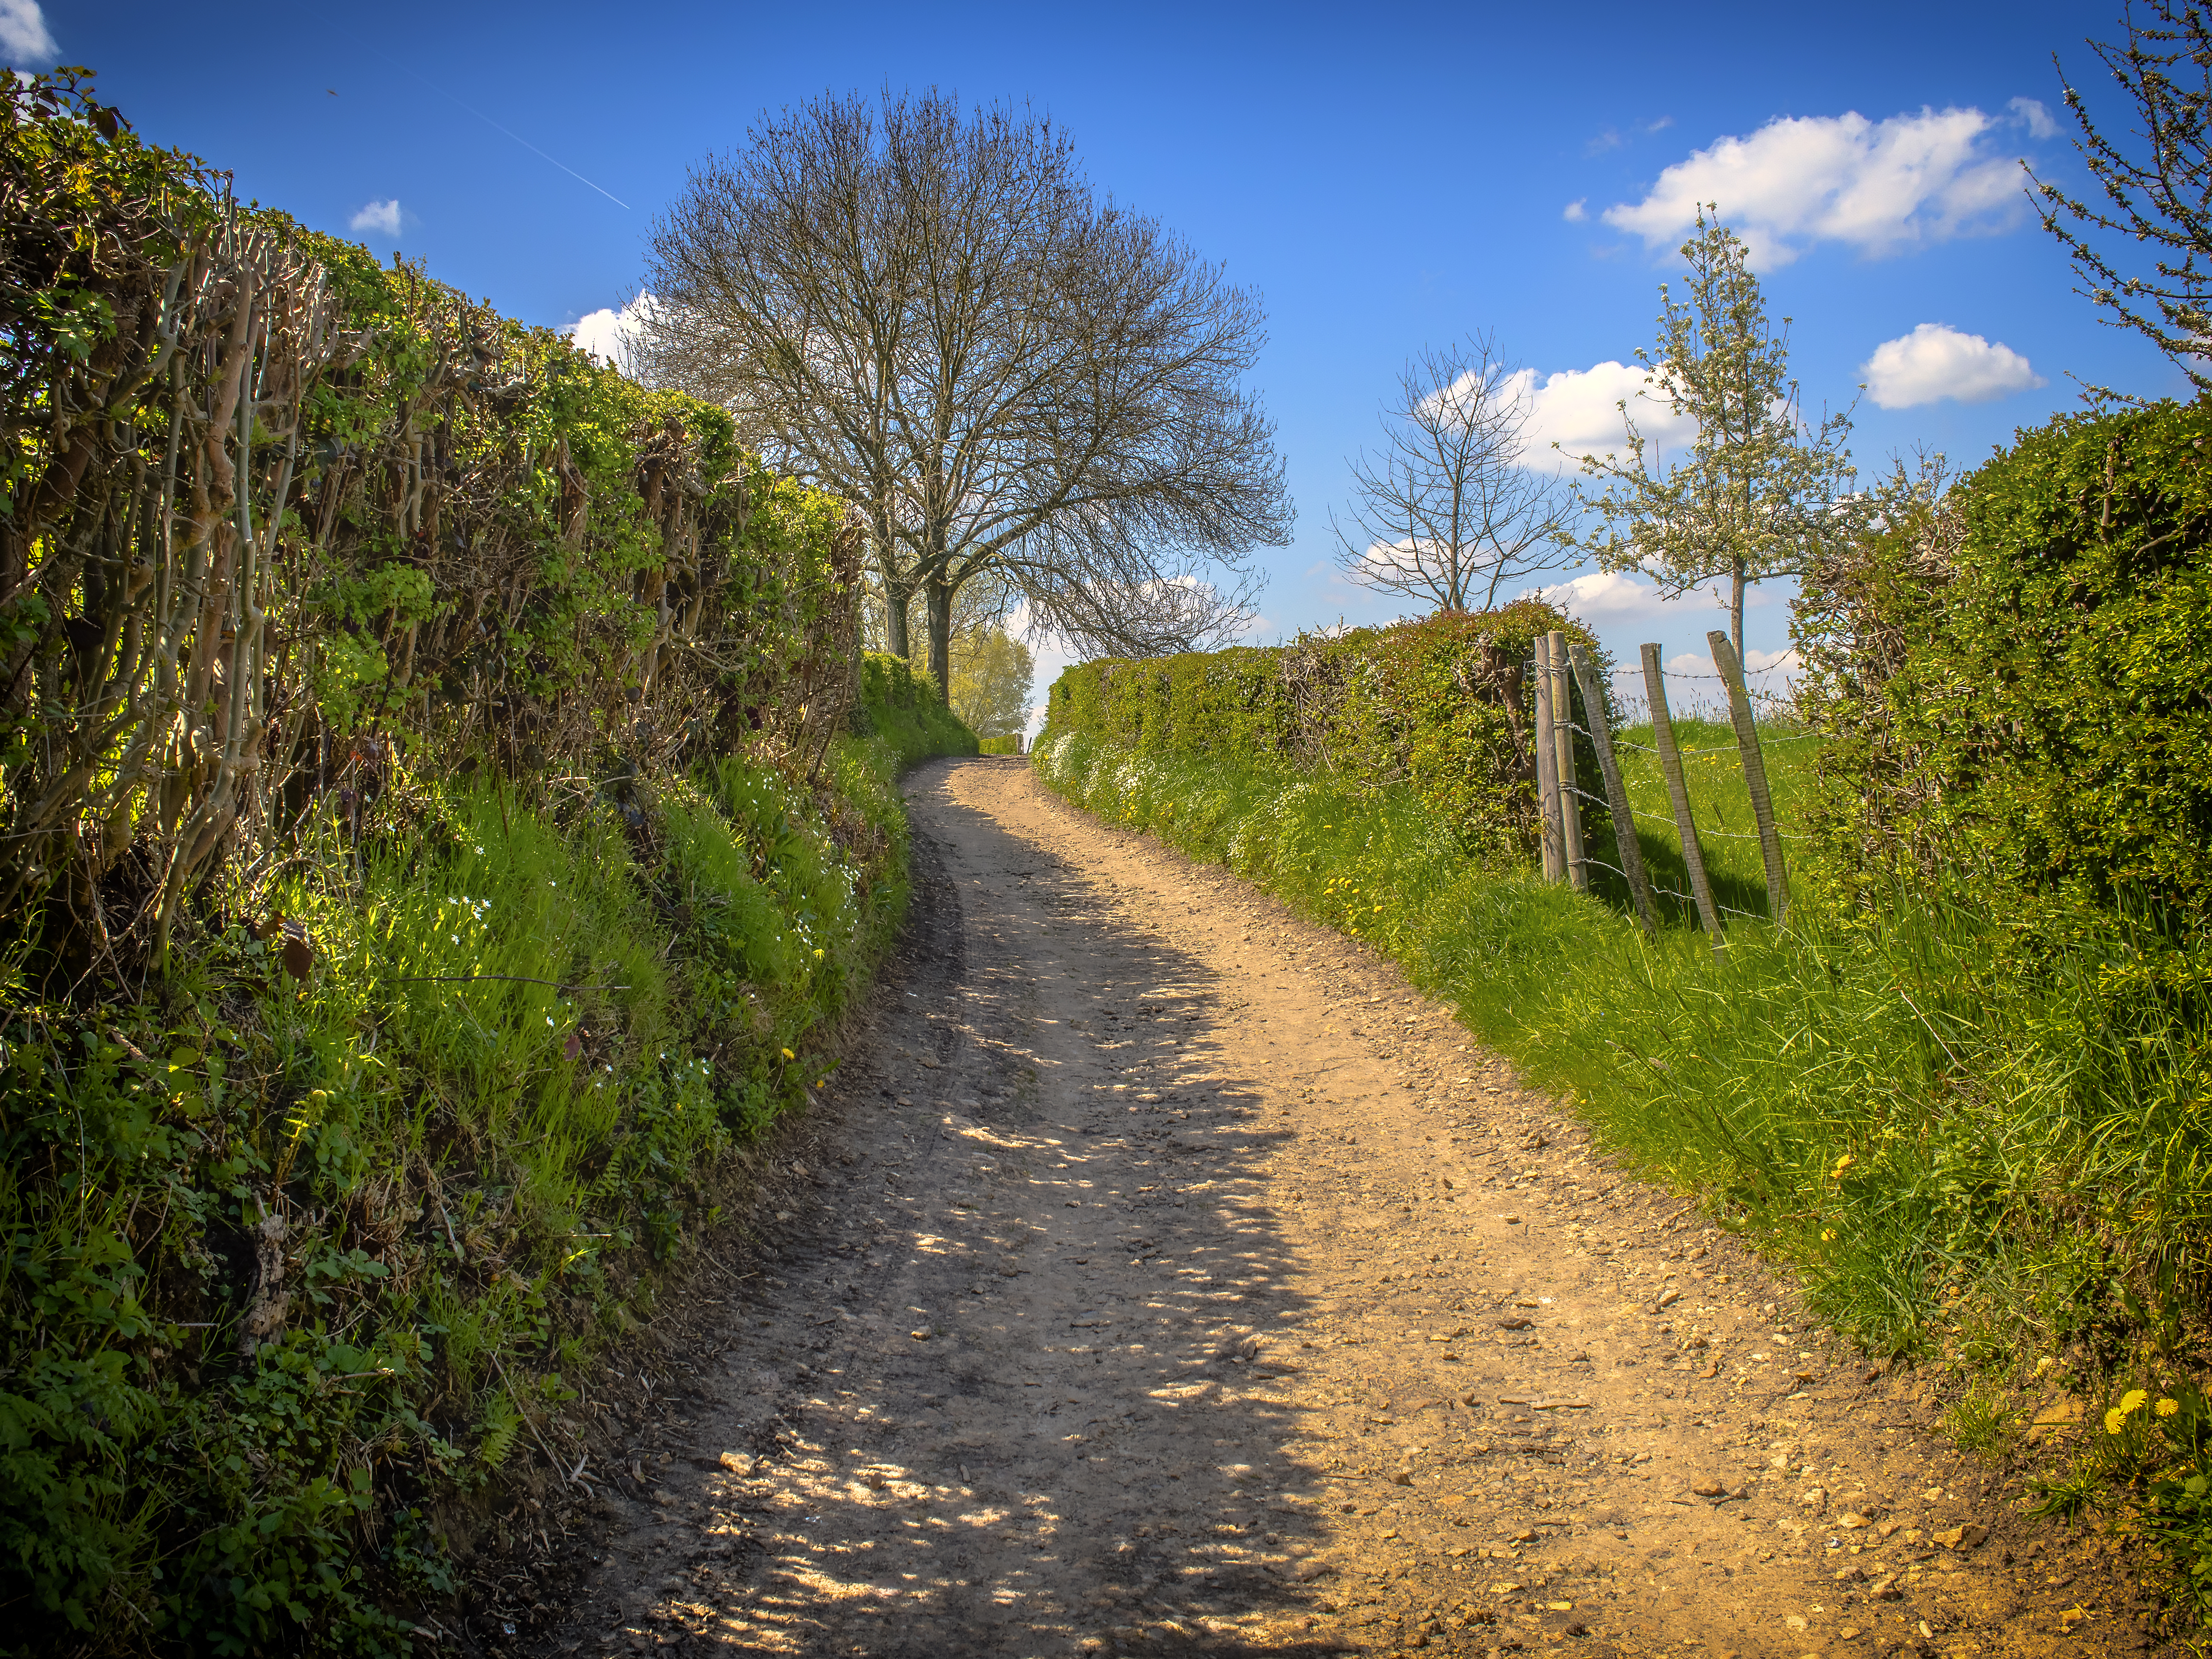
landscape, tree, nature, forest, grass, mountain, sky, road, trail, meadow, hill, valley, dirt road, spring, green, hike, autumn, blue, ridge, waterway, clouds, infrastructure, woodland, hawthorn, crataegus, hedge, rural area